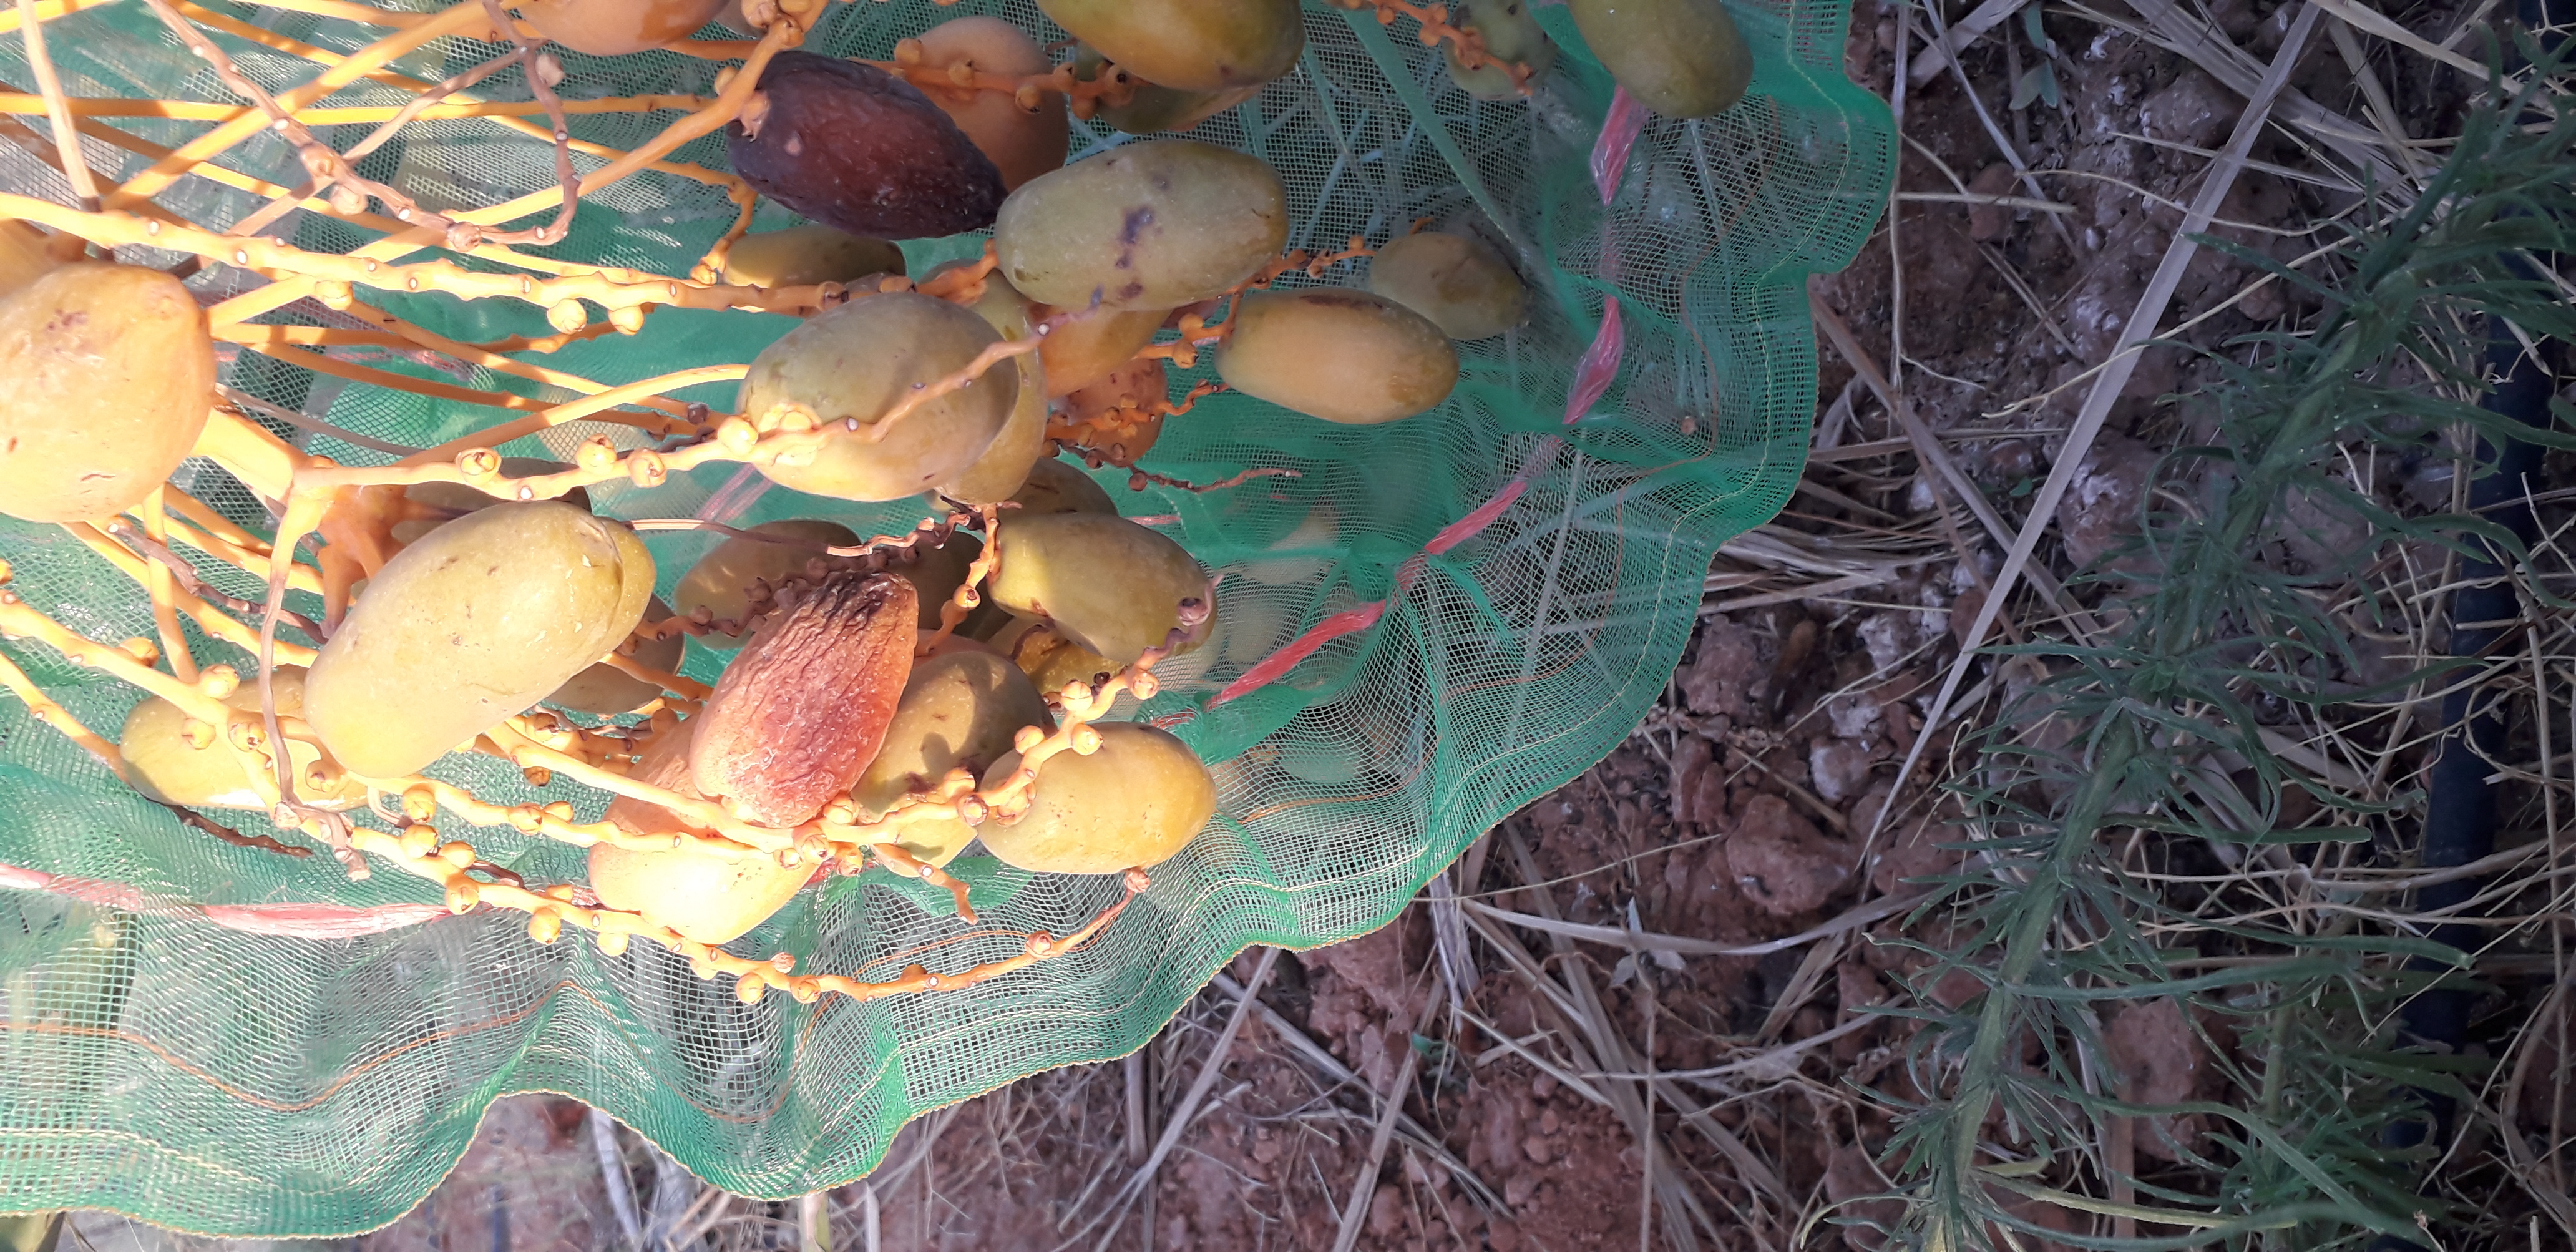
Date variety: Boumajhoul